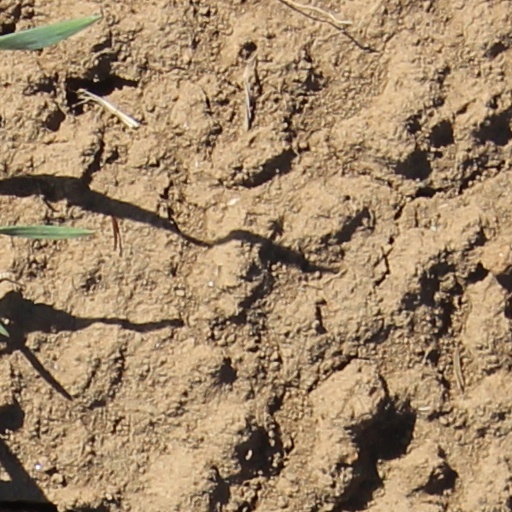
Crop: wheat